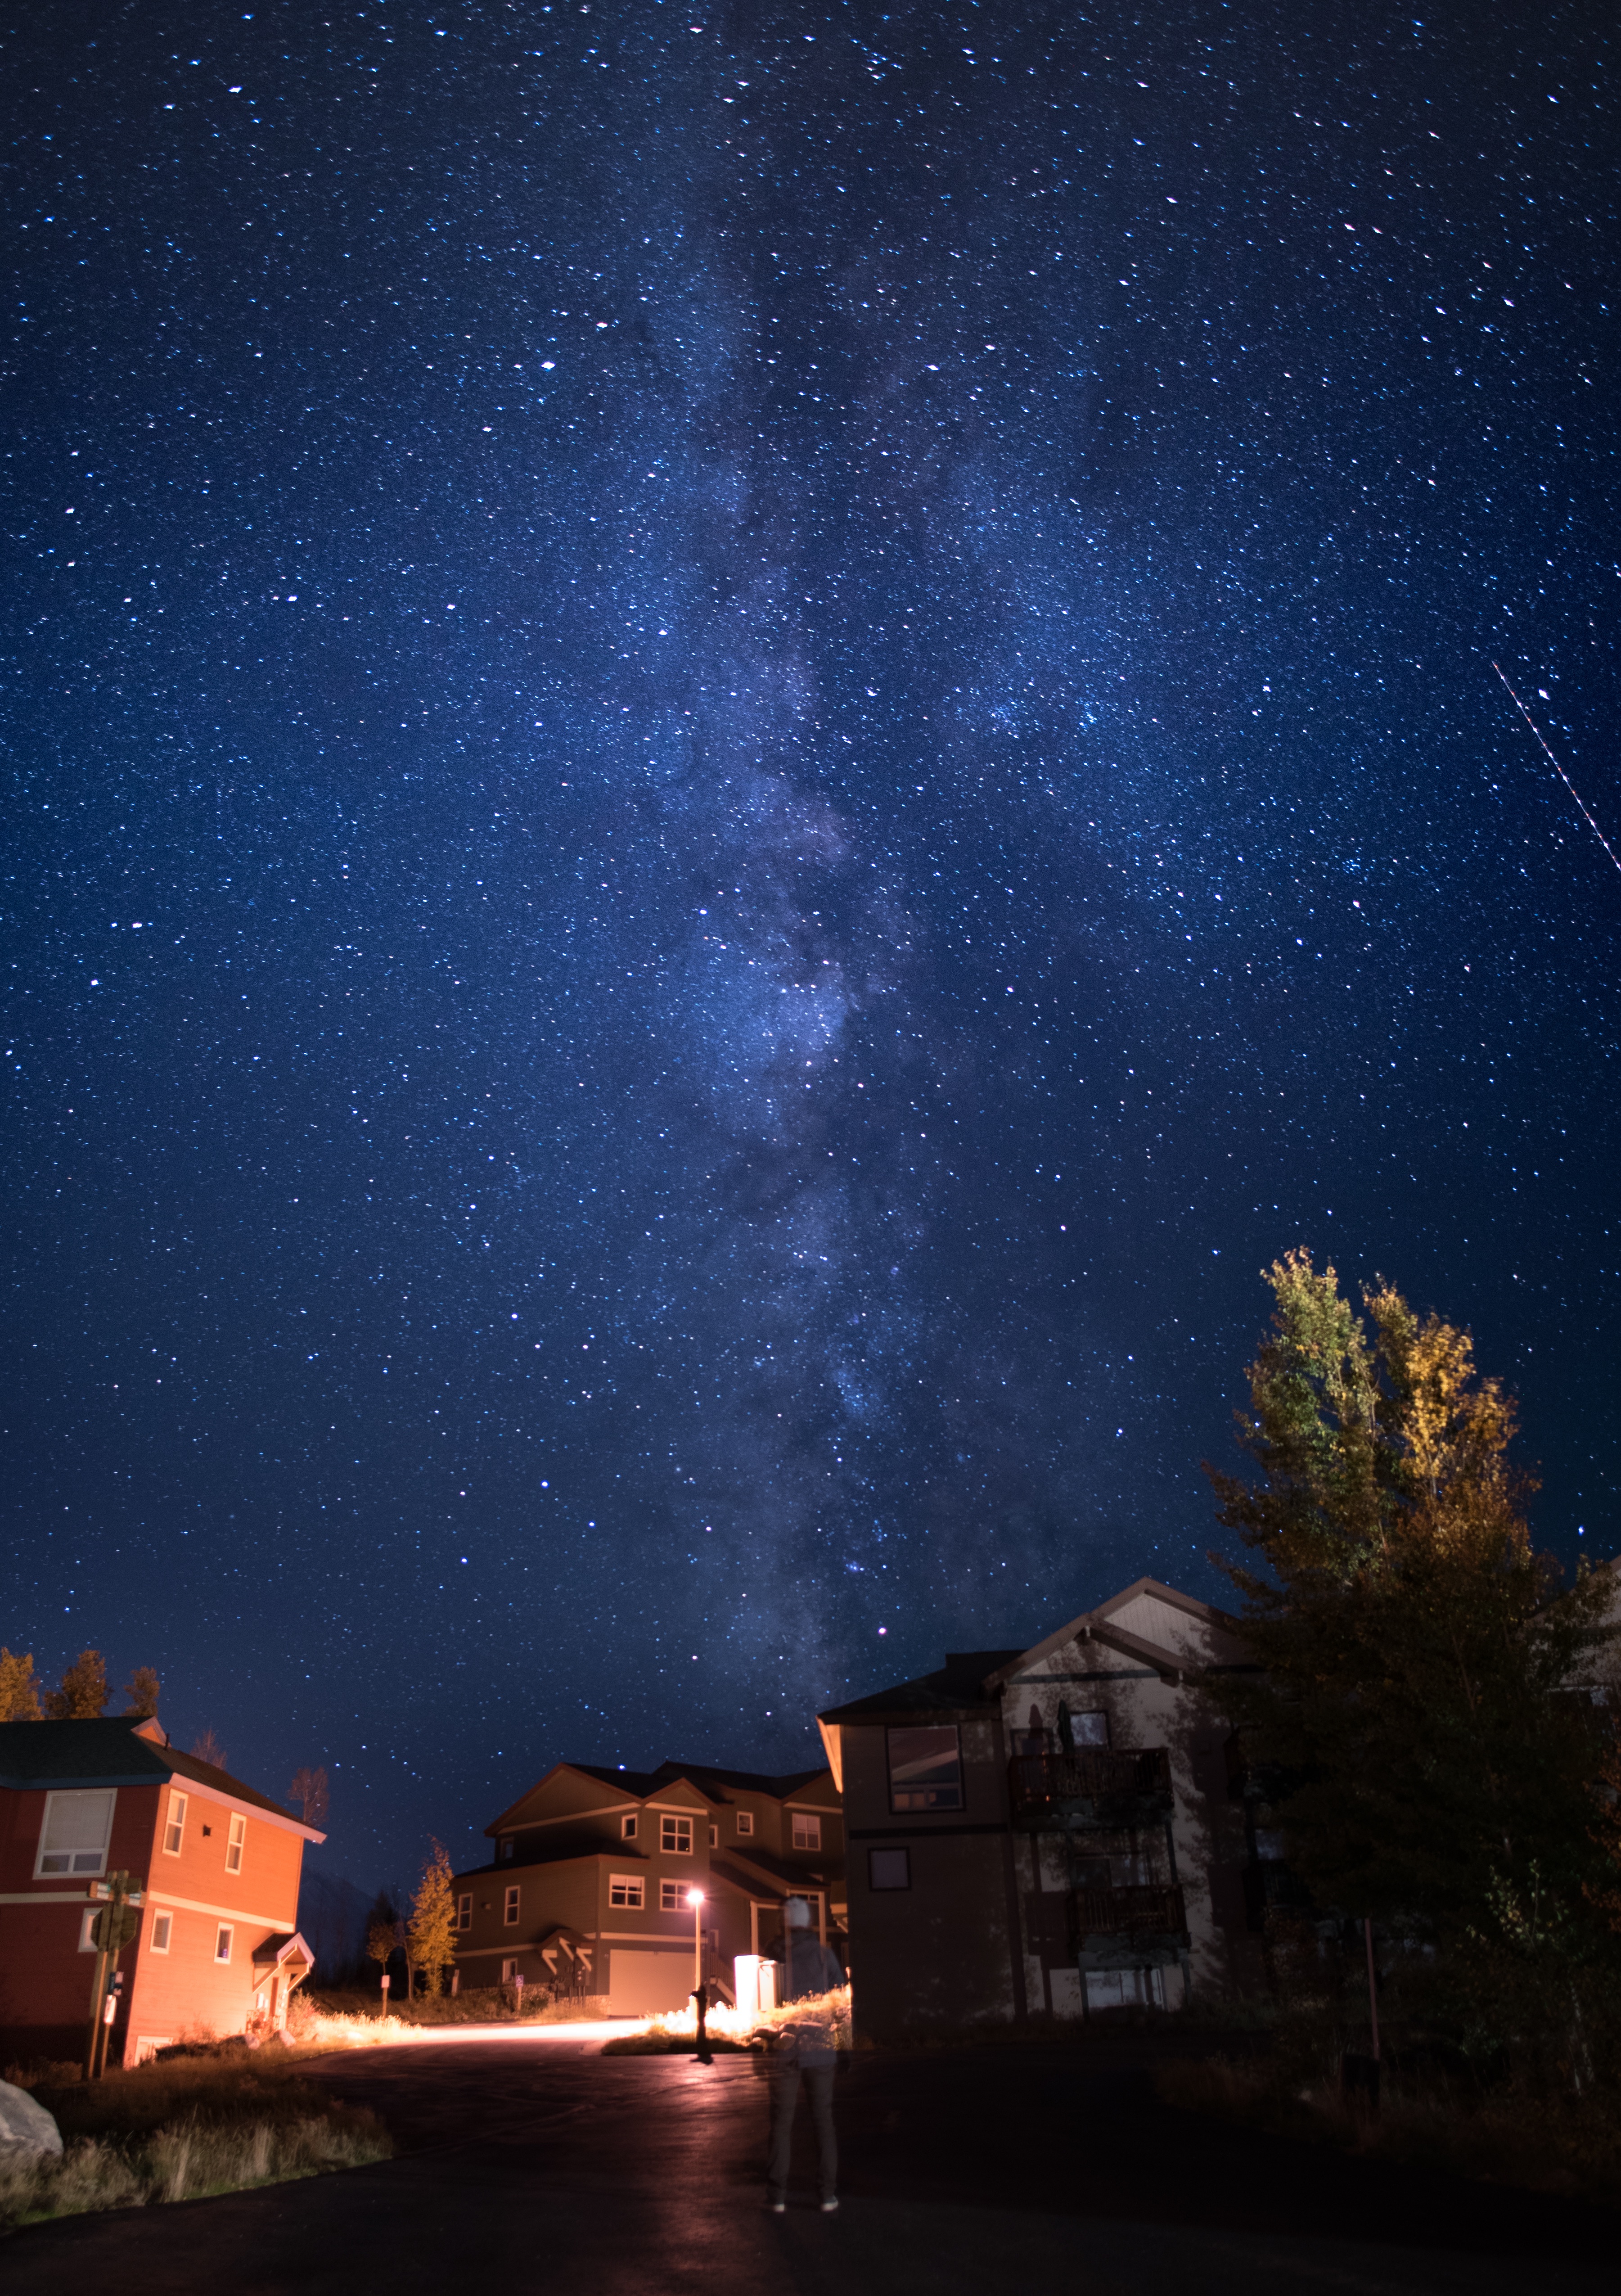
sky, night, star, milky way, atmosphere, darkness, galaxy, moonlight, astronomy, midnight, astronomical object